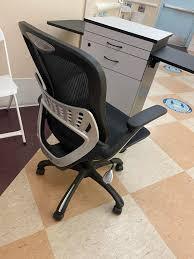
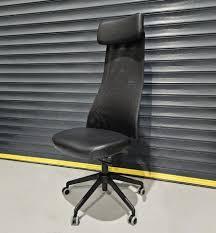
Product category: items_chair
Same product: no